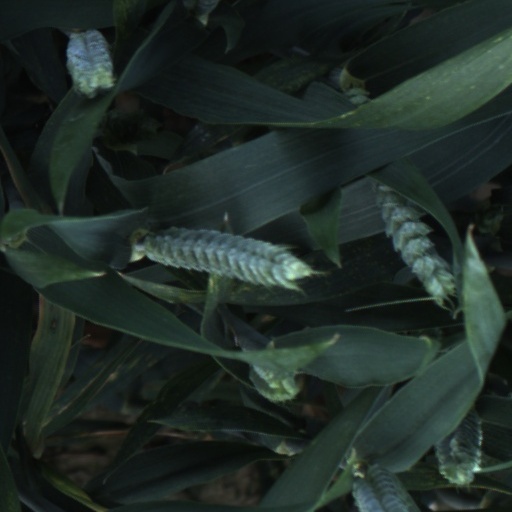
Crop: wheat